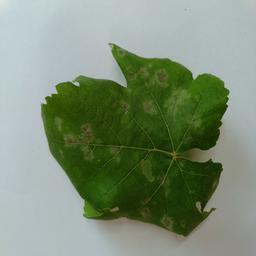
Label: Powdery Mildew